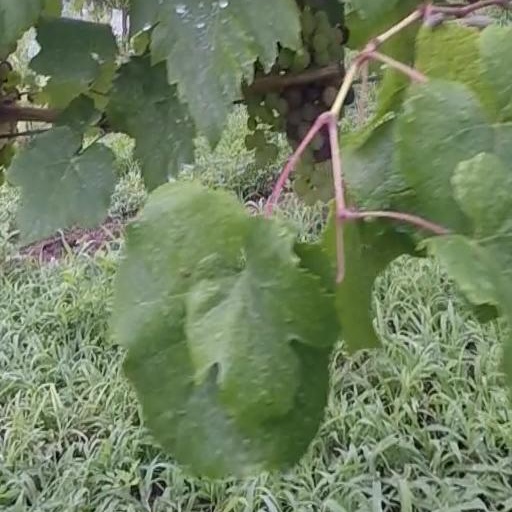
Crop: grape